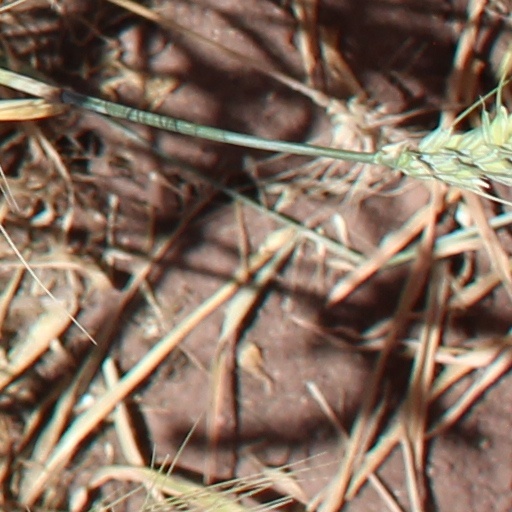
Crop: wheat